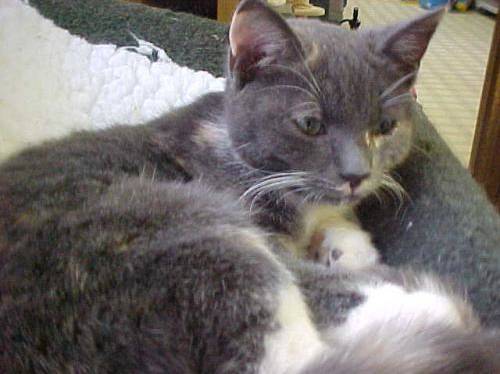
Label: cat